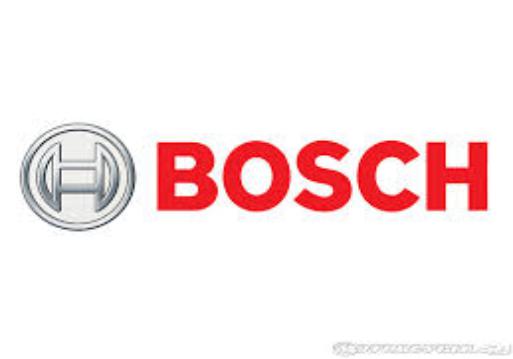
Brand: BOSCH
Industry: Others